Interstate 43

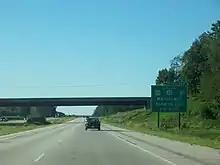
I-43 in Manitowoc

Wisconsin had anticipated the Interstates with studies of possible toll roads. When the original Interstate System was approved, the state was only given two routes: I-90 and I-94. The Wisconsin Transportation Commission submitted a request to add an Interstate in 1953 connecting Milwaukee to Green Bay, a request the federal government denied. After a study by the Wisconsin Turnpike Commission (which was established in 1953), a request was submitted in 1963 for a route that connected Milwaukee and Superior by way of Green Bay, Wausau, Hurley, and Ashland which could be completed in increments. However, only the Milwaukee-to-Green Bay segment was approved.